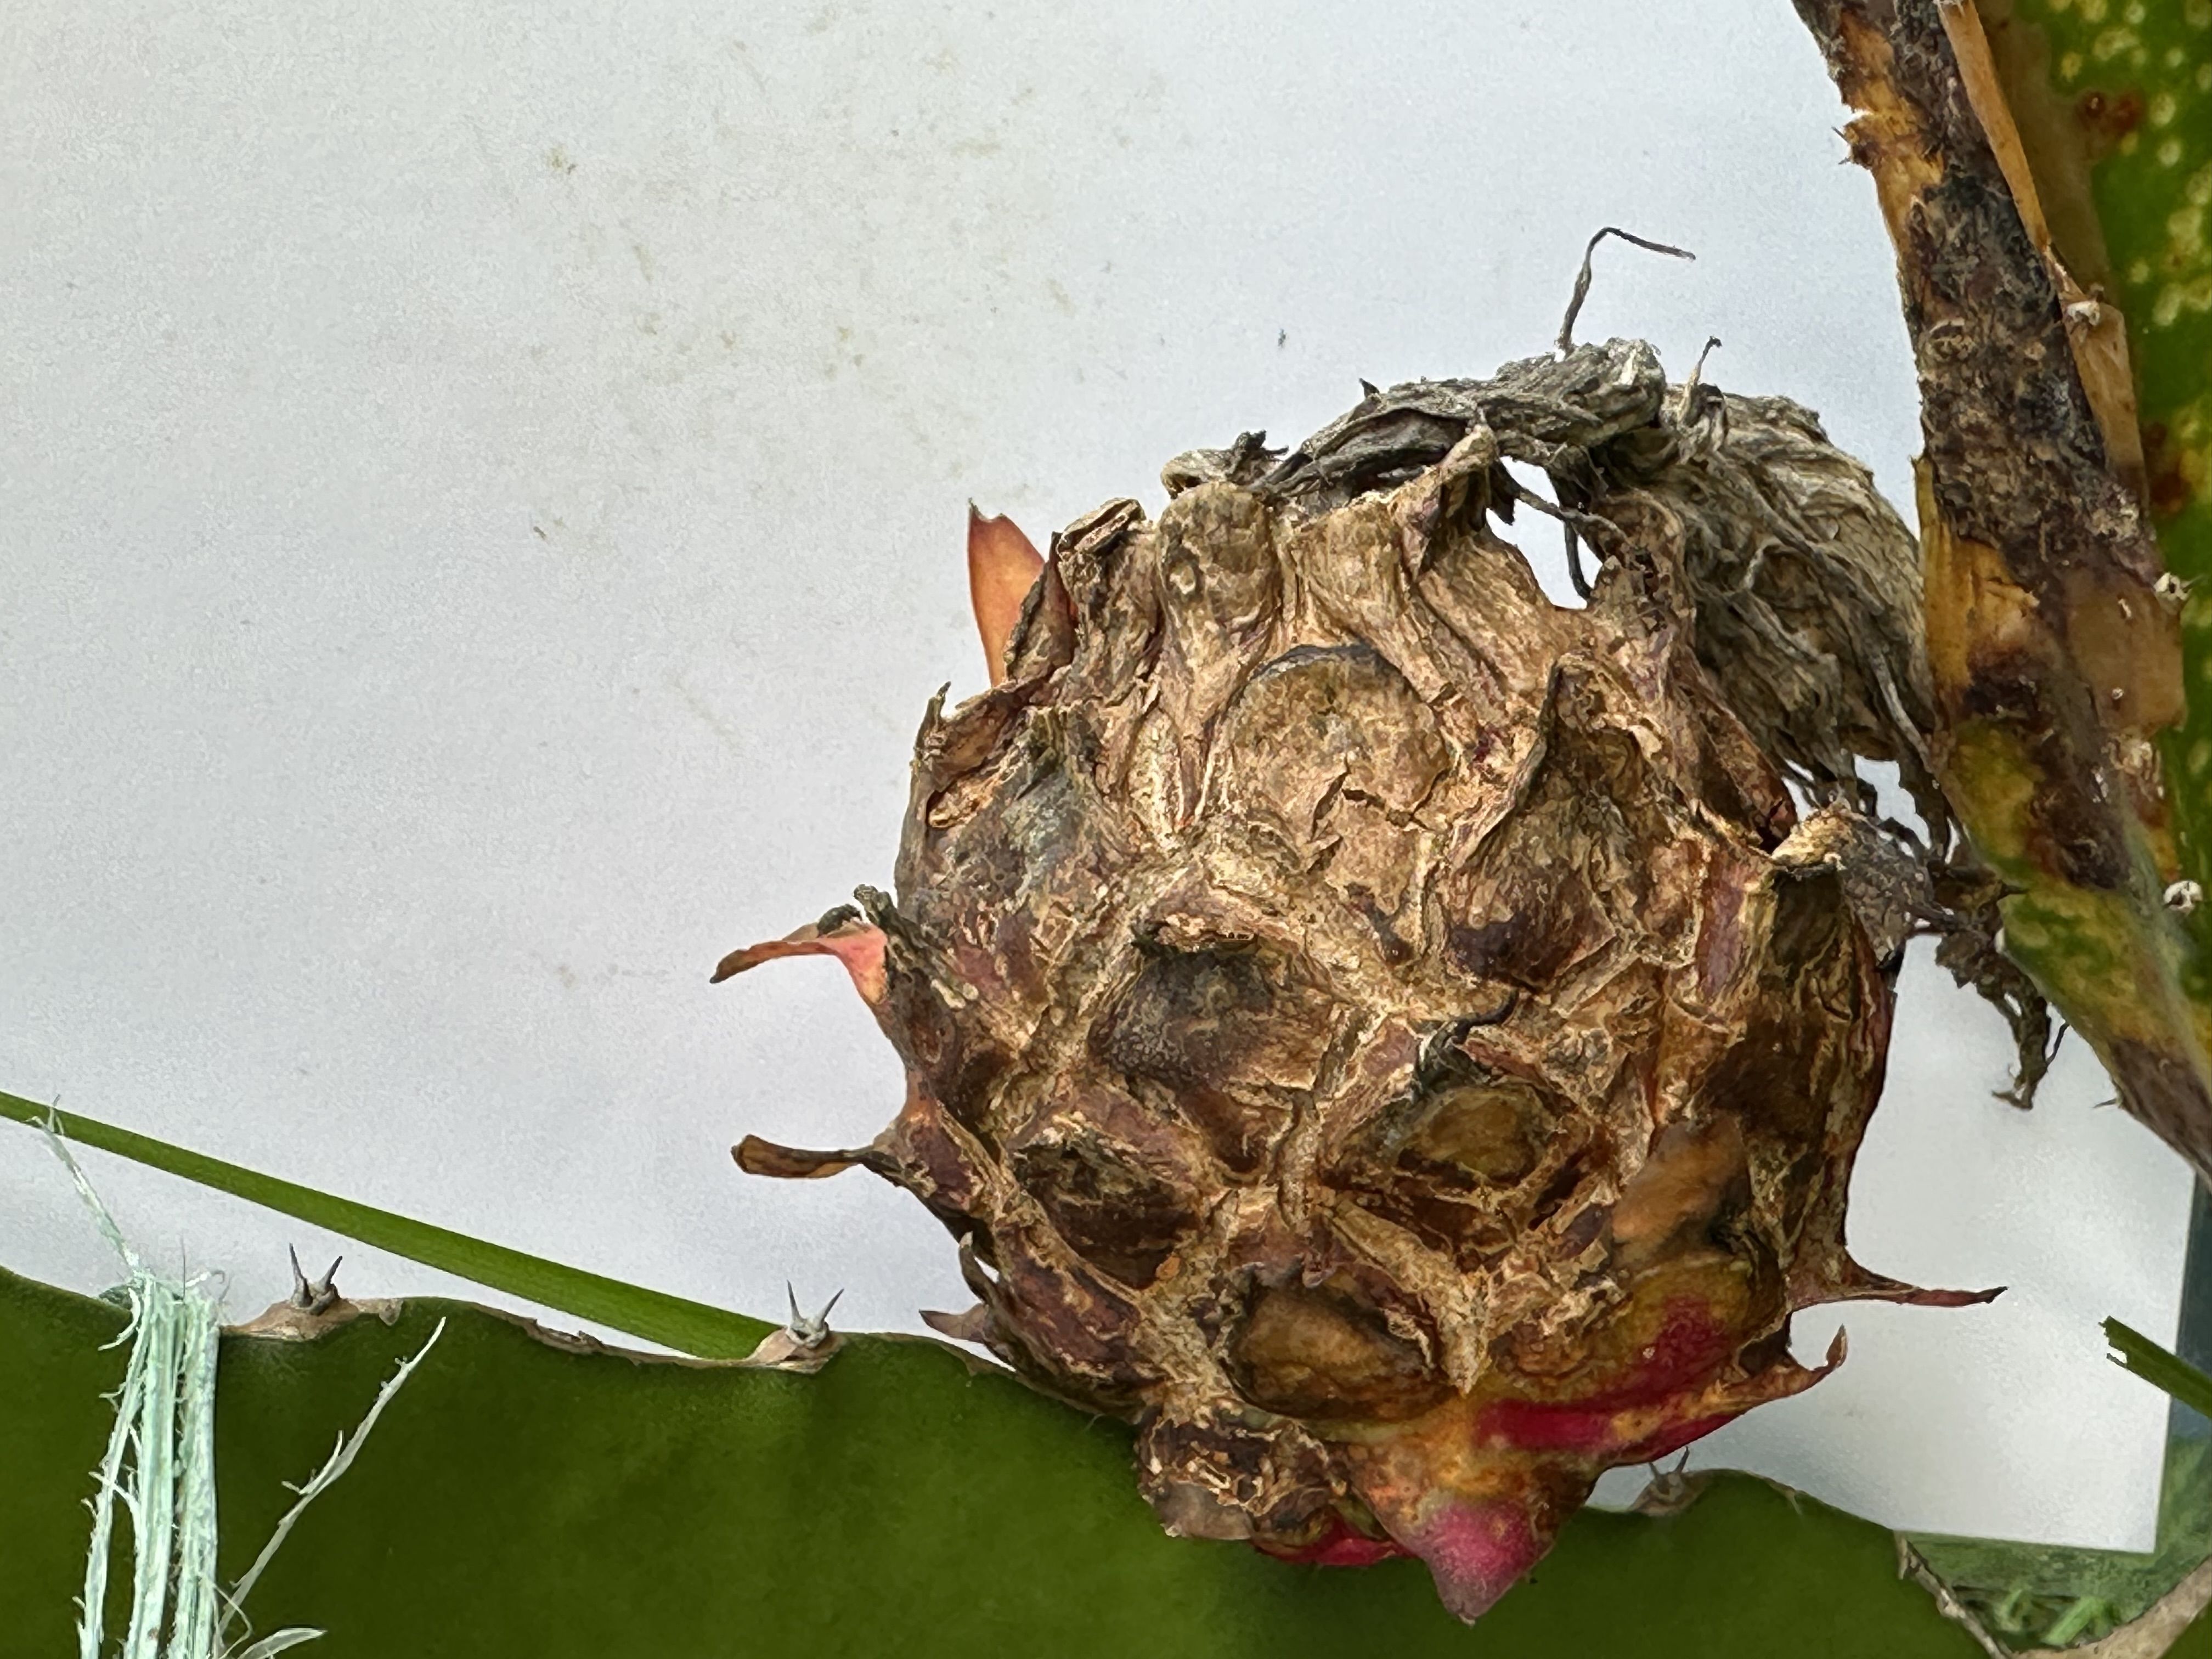
Label: Bad fruit